Guadeloupe

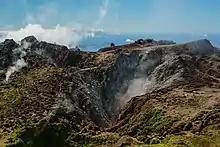
La Soufrière Volcano crater and its fumaroles

The Guadalupe National Park was created on 20 February 1989. In 1992, under the auspices of UNESCO, the Biosphere Reserve of the Guadeloupe Archipelago ("Réserve de biosphère de l'archipel de la Guadeloupe") was created. As a result, on 8 December 1993, the marine site of Grand Cul-de-sac was listed as a wetland of international importance. The island thus became the overseas department with the most protected areas.